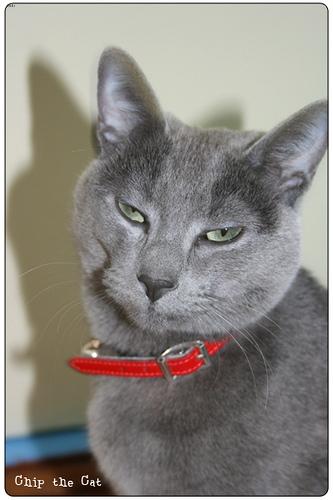
Breed: Russian Blue